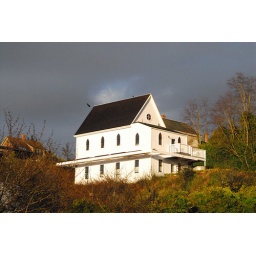
A renovated church sitting on a hill in Port Townsend, overlooking Puget Sound. The morning light was breathtaking.